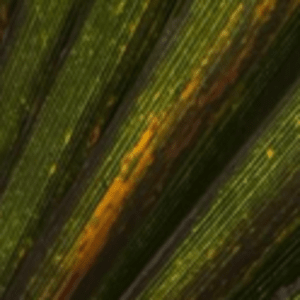
Label: Manganese Deficiency